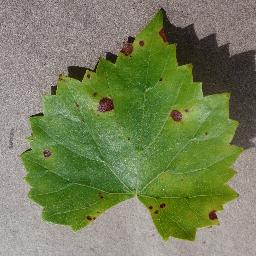
Label: Grape___Black_rot